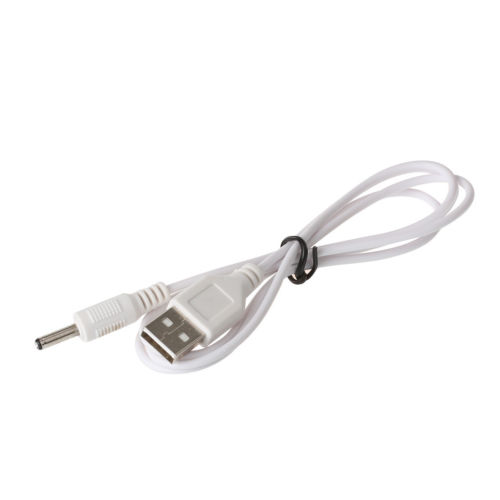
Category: lamp